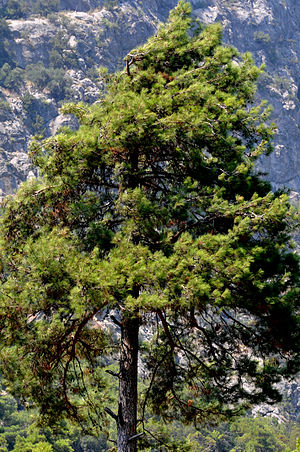
Flora på Simi / Galleri
Calabrisk Fyr
Floraen på Simi, der er en græsk ø i Dodekaneserne tæt på Tyrkiet, er stærkt præget af menneskers virke gennem mindst 3.000 år. De oprindelige skove med Calabrisk Fyr, Kermes-Eg, Oliventræ, Johannesbrød og Græsk Ene er for længst fældet, og jordlaget er udpint eller vasket i havet. De gentagne skovbrande og gedeholdet på øen har forhindret nyopvækst af træer i større målestok, og de nævnte arter ses kun på meget stejle steder, hvor gederne ikke kan nå de unge planter. I stedet er øen præget af dværgbuskheder, de såkaldte frygana, som er en variant af de garriguer, der opstår under tilsvarende betingelser i det vestlige middelhavsområde.